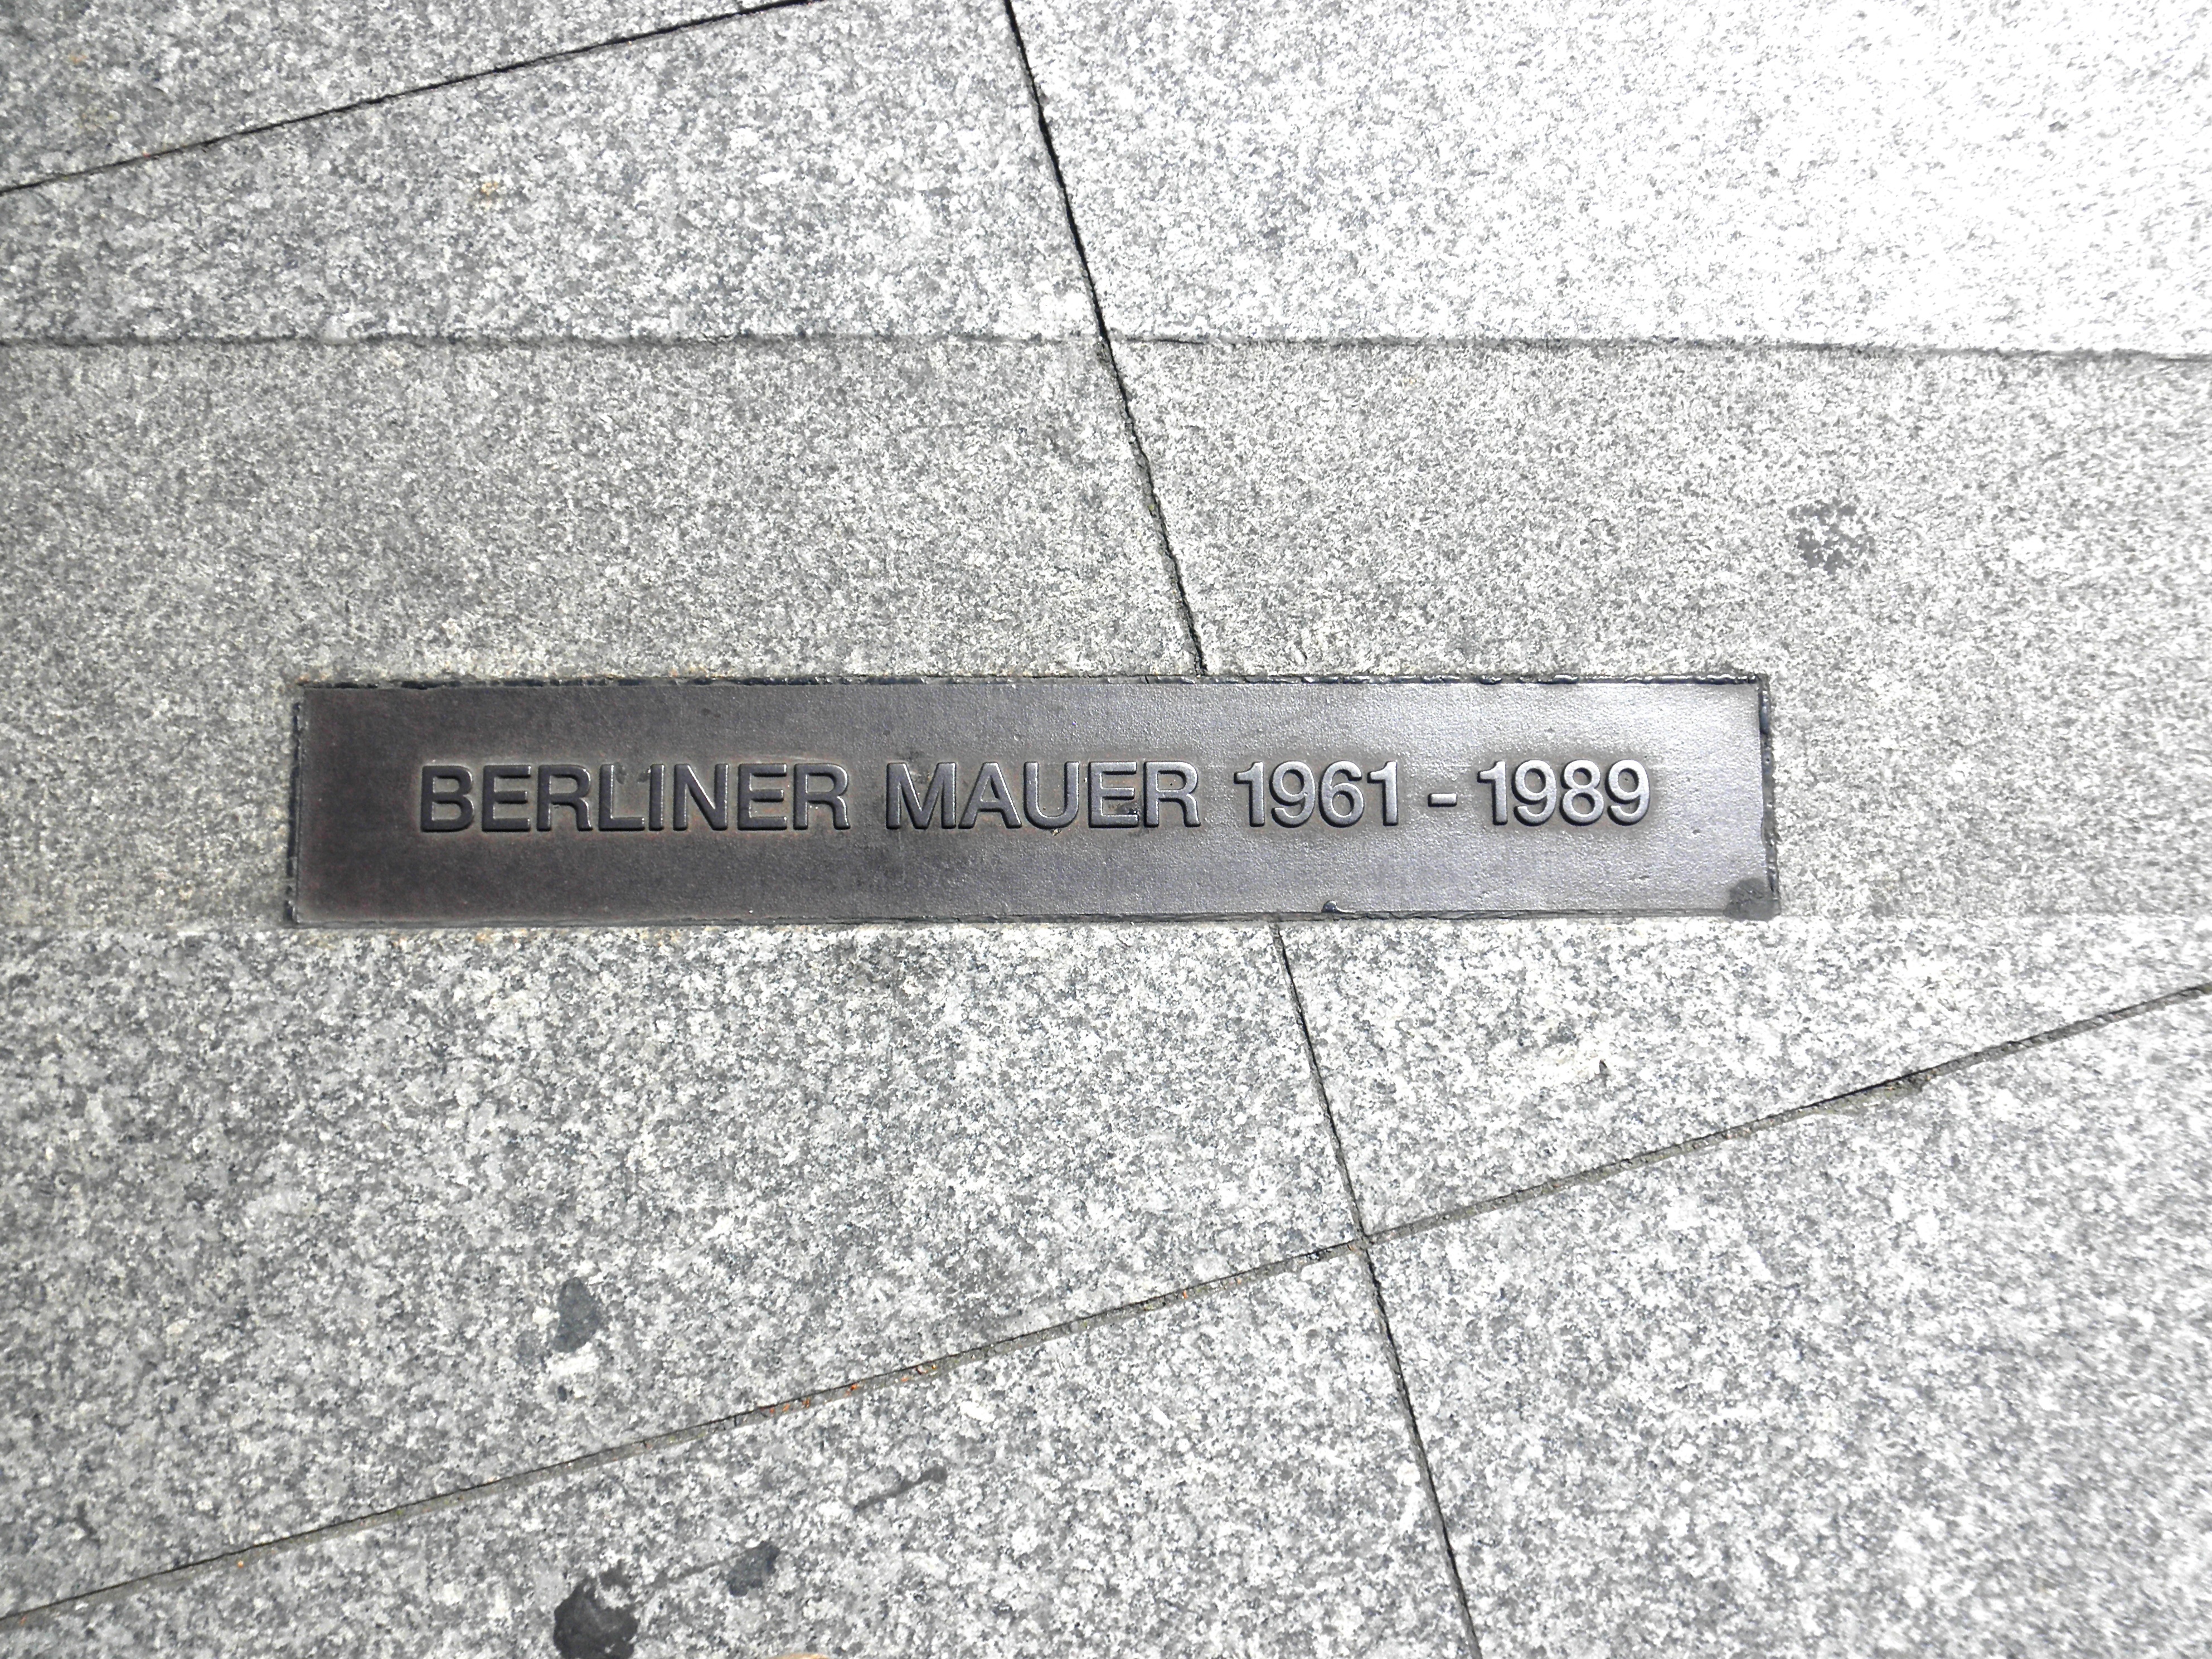
wing, number, wall, monument, line, germany, berlin, mark, history, paris burst, berlin wall, stone slabs